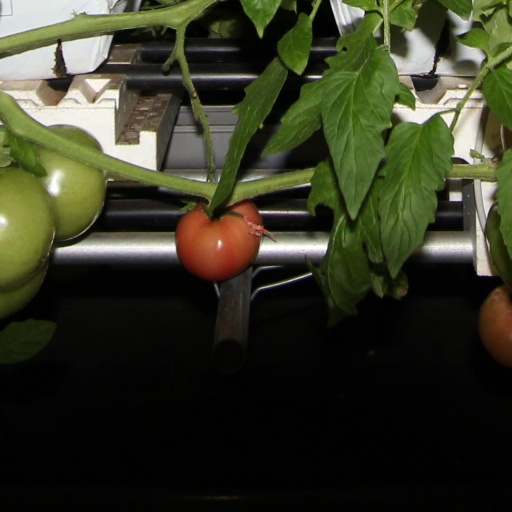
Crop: tomato